A. O. Neville

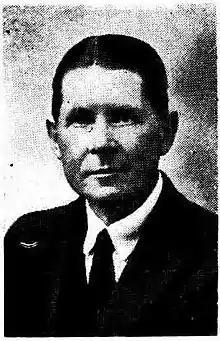
Neville in 1936

Auber Octavius Neville (20 November 1875 – 18 April 1954) was a British-Australian public servant who served as the Chief Protector of Aborigines and Commissioner of Native Affairs in Western Australia, a total term from 1915 to 1940 and his retirement from government.